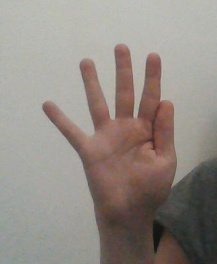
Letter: sheen